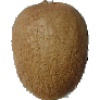
Label: kiwi